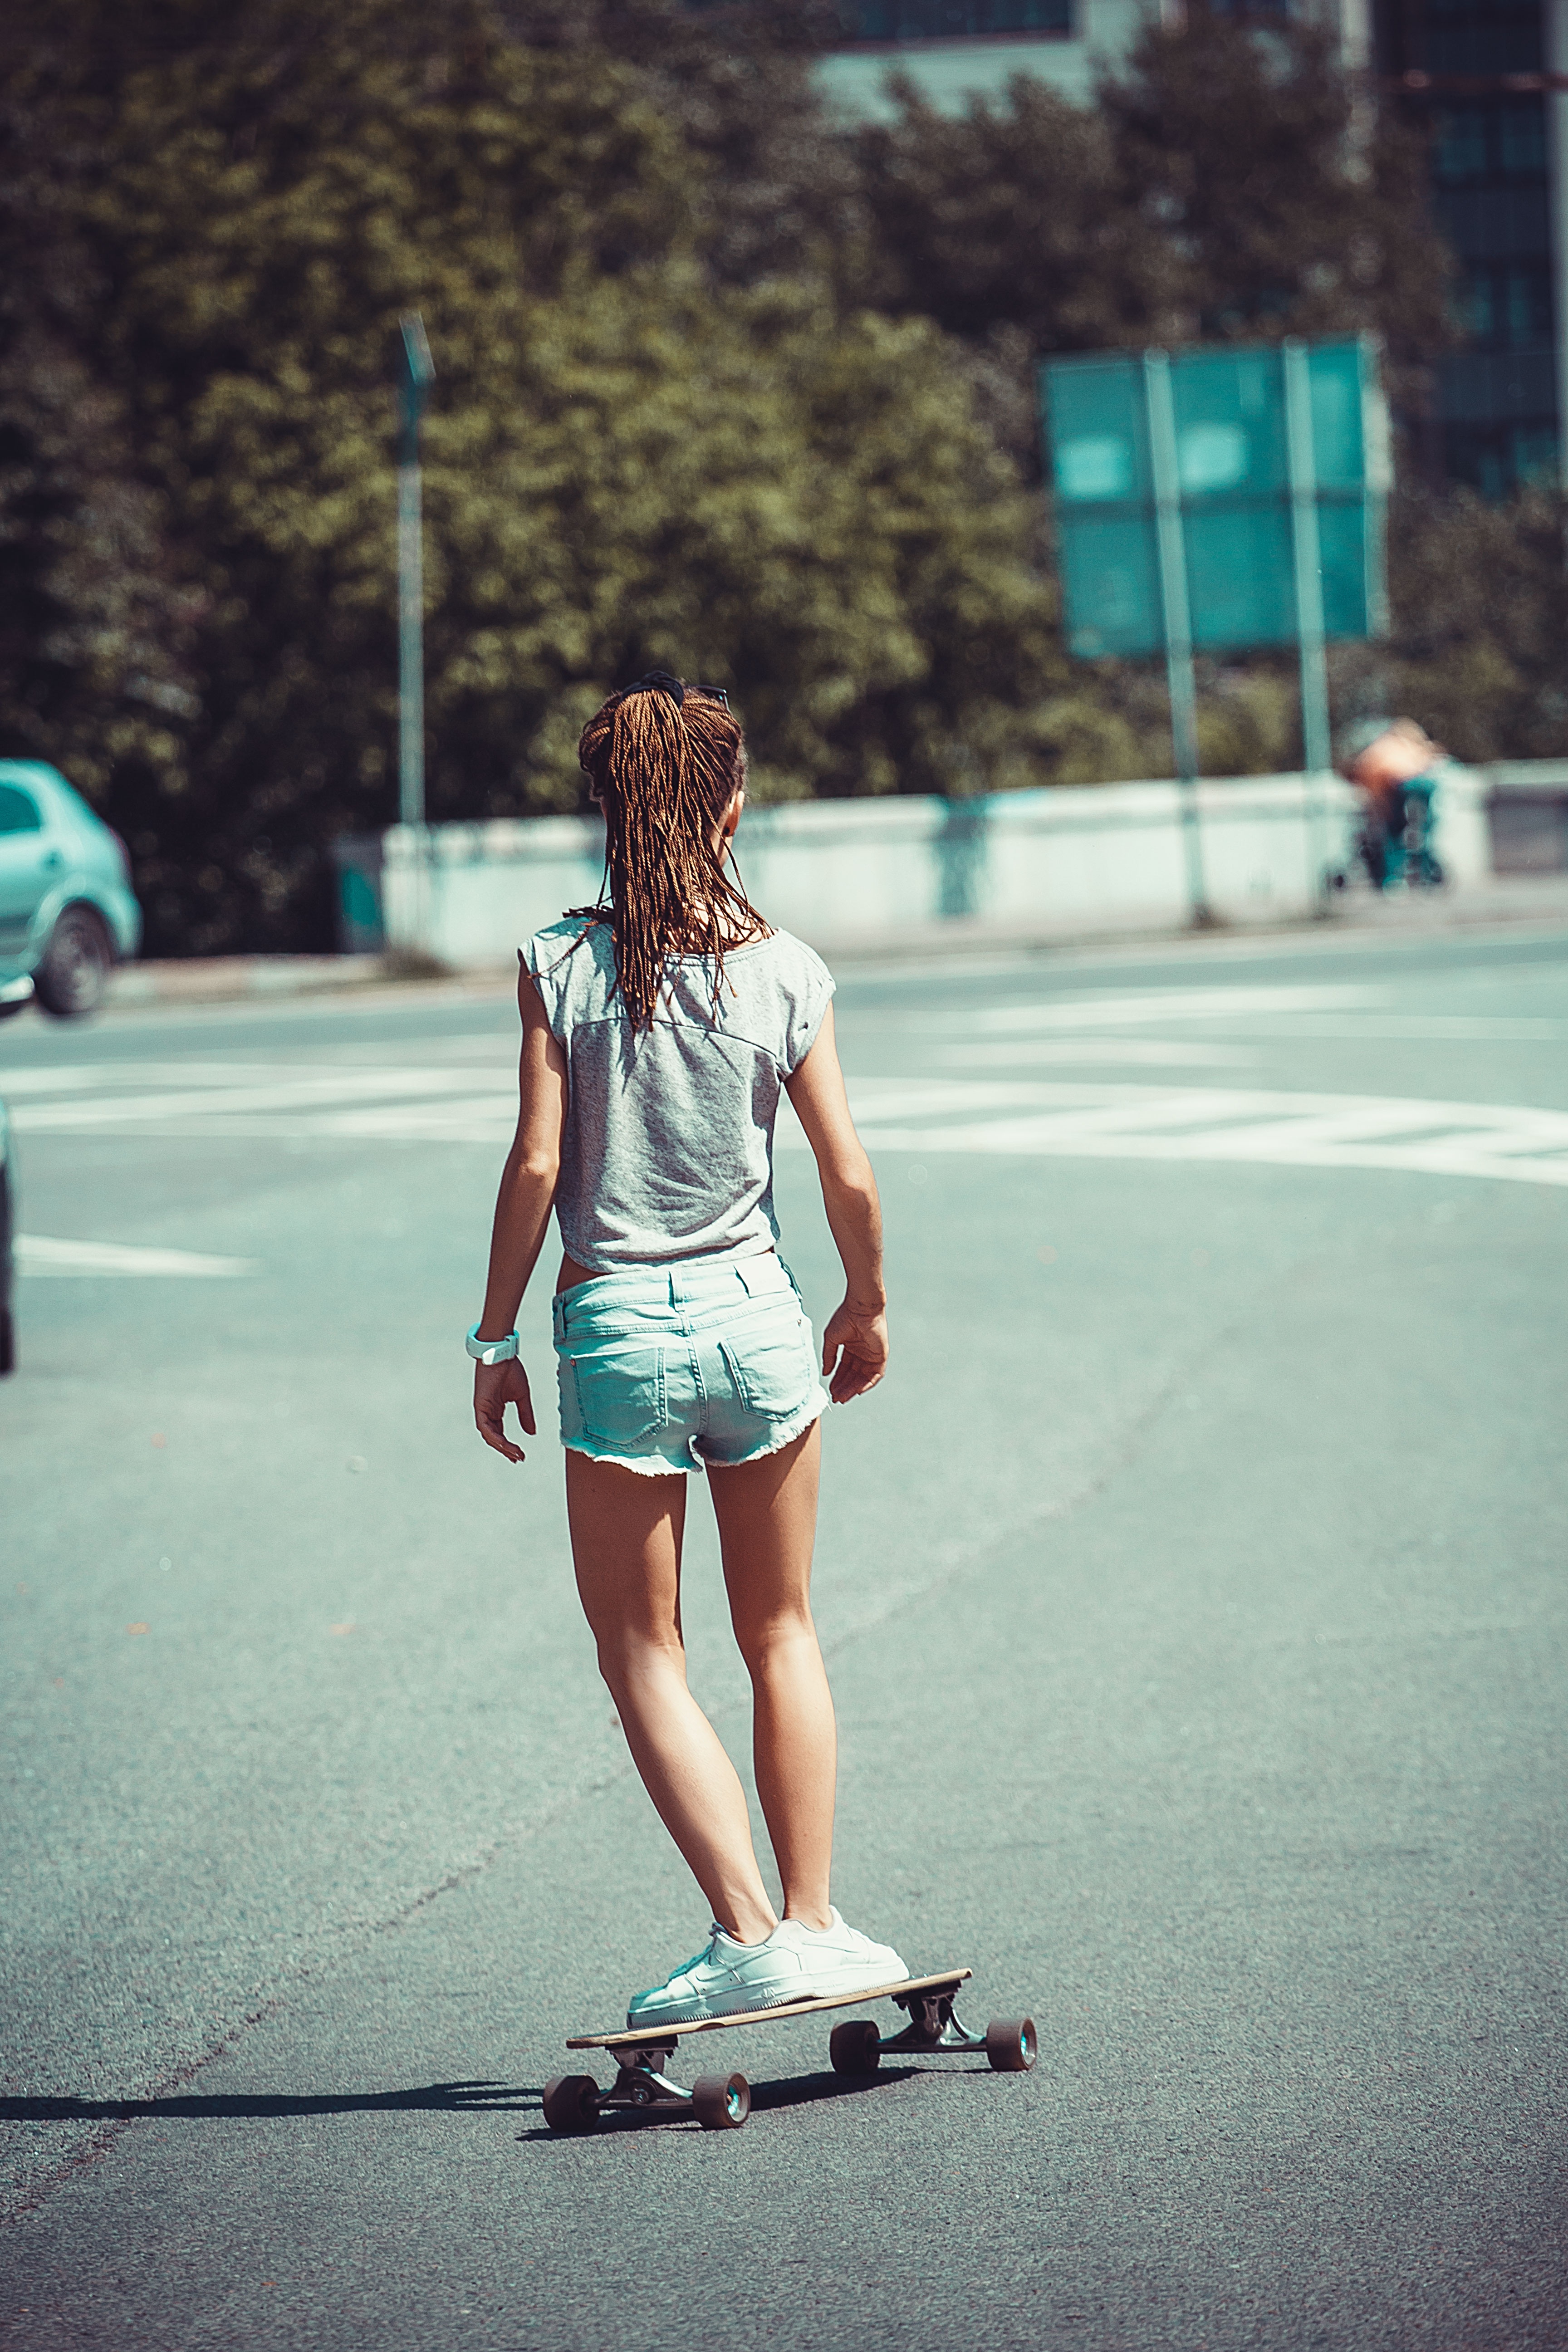
girl, woman, hair, road, street, skateboard, female, model, spring, youth, fashion, blue, clothing, hairstyle, longboard, eyes, dress, hands, sports, infrastructure, glasses, footwear, style, posture, cosmetics, lies, female hands, photoshoot on the beach, skateboarding equipment and supplies, longboarding